Loulou (film)

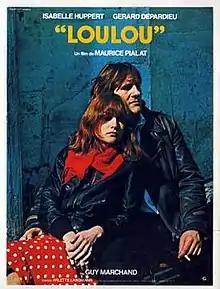
Film poster

Loulou is a 1980 French drama film directed by Maurice Pialat and starring Isabelle Huppert and Gérard Depardieu. For "Loulou", Pialat was nominated for the Golden Palm award at the 1980 Cannes Film Festival.